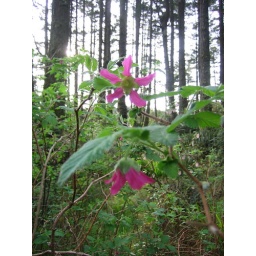
Rain forest above the beach